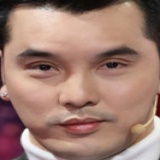
ca sĩ Ưng Hoàng Phúc